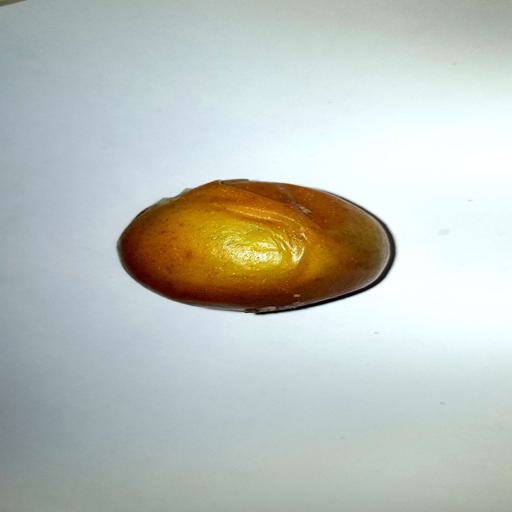
Label: bruised